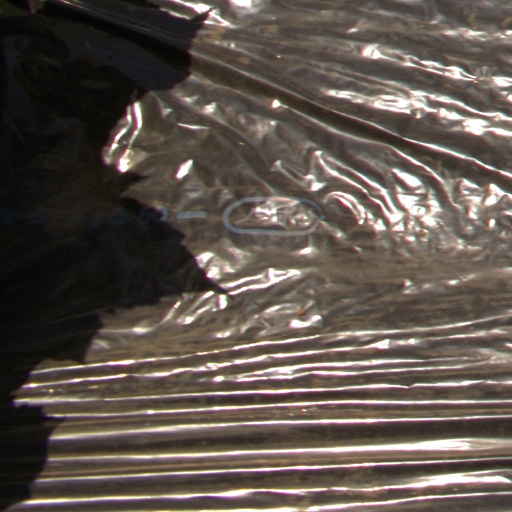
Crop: Jerusalem artichoke